Wolf hunting

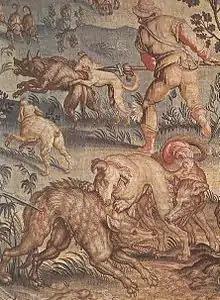
Tapestry depicting a Florentine wolf hunt, Uffizi Gallery, Florence, Italy

Wolf hunting is the practice of hunting wolves. Wolves are mainly hunted for sport, for their skins, to protect livestock and, in some rare cases, to protect humans. Wolves have been actively hunted since 8,000 to 10,000 years ago, when they first began to pose a threat to livestock of Neolithic human communities. Historically, the hunting of wolves was a huge capital- and manpower-intensive operation. The threat wolves posed to both livestock and people was considered significant enough to warrant the conscription of whole villages under threat of punishment, despite the disruption of economic activities and reduced taxes. The hunting of gray wolves, while originally actively endorsed in many countries, has become a controversial issue across the globe. Some people see it as cruel, unnecessary and based on misconceptions, while proponents argue that it is vital for the conservation of game herds and as pest control.